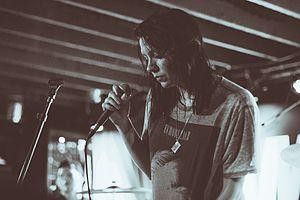
Kristine Meredith Flaherty, connue sous le nom de scène K. Flay, est une chanteuse, compositrice américaine originaire de Wilmette, Illinois. Son album Life as a Dog, sorti en 2014, a atteint la seconde place numéro du classement "Heatseekers Albums", et la quatorzième place du classement "Rap Albums". En 2016, elle signe avec Interscope Records. K. Flay a été nominée pour deux prix lors de la 60e cérémonie des Grammy Awards pour la Meilleure conception de l'Album, Non-Classique et pour la meilleure chanson rock.